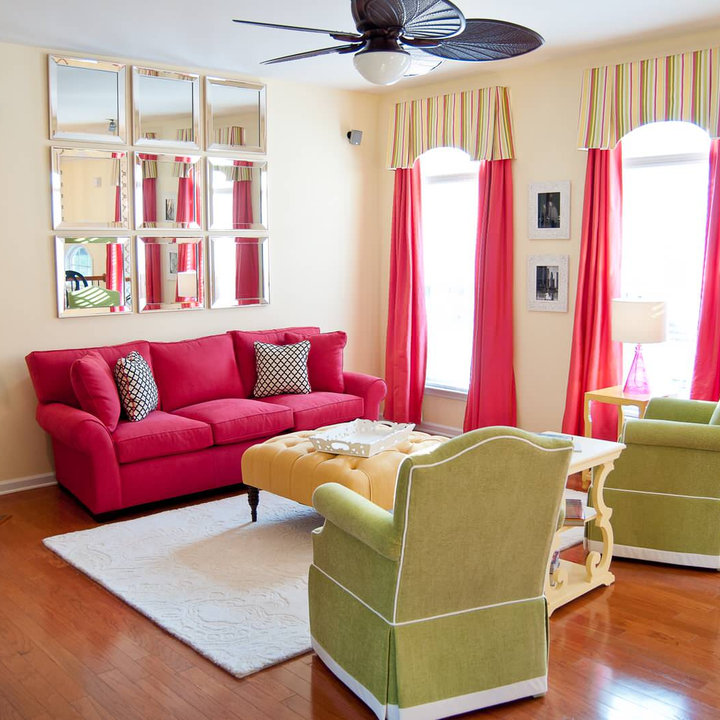
Style: Classic